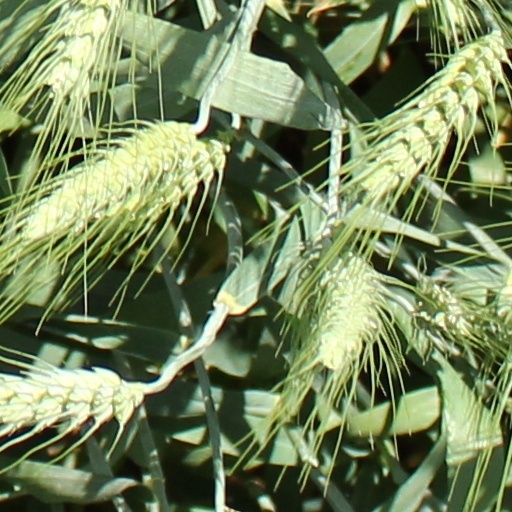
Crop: wheat